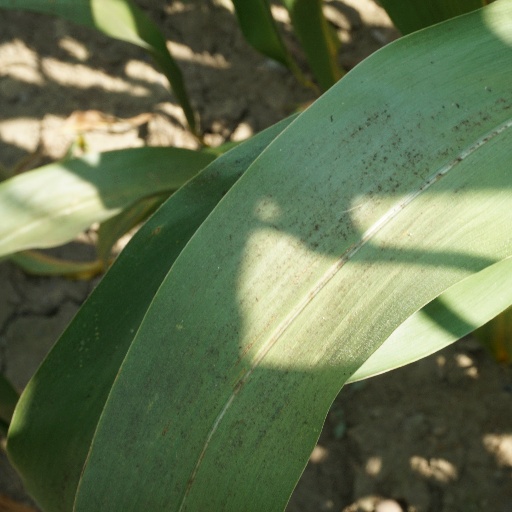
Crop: maize; corn